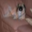
Label: dog